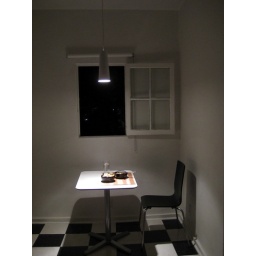
new lamp over the dining table